Pedro de Madrazo y Kuntz

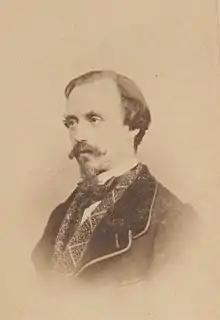
de Madrazo; photograph by Jean Laurent

Pedro de Madrazo y Kuntz (11 October 1816, Rome - 20 August 1898, Madrid) was a Spanish painter, jurist, writer, translator and art critic.